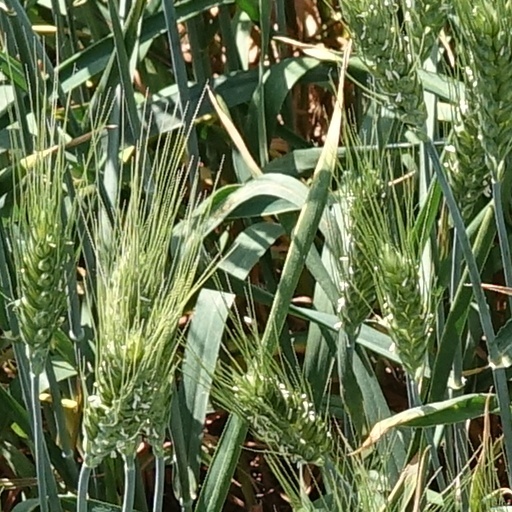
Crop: wheat